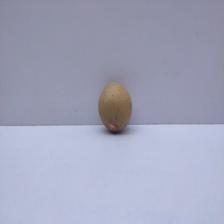
Size: Small